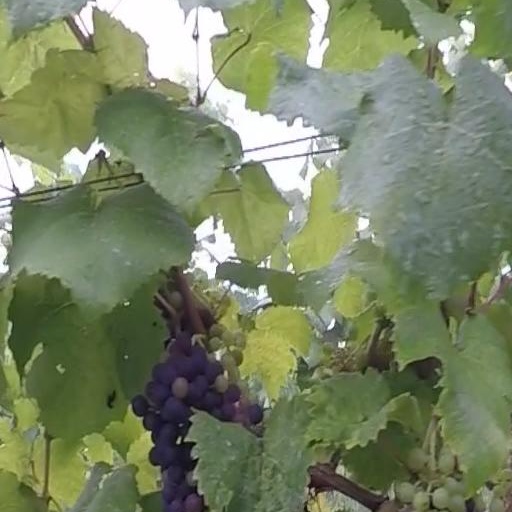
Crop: grape